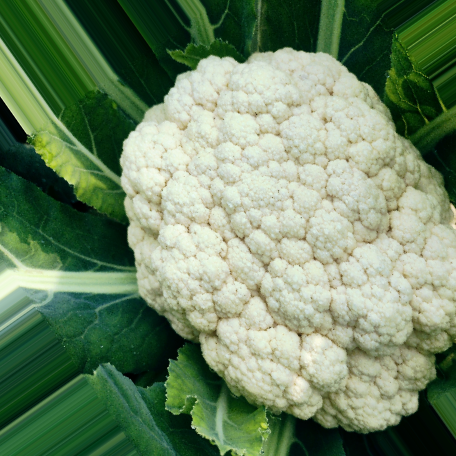
Label: Disease Free